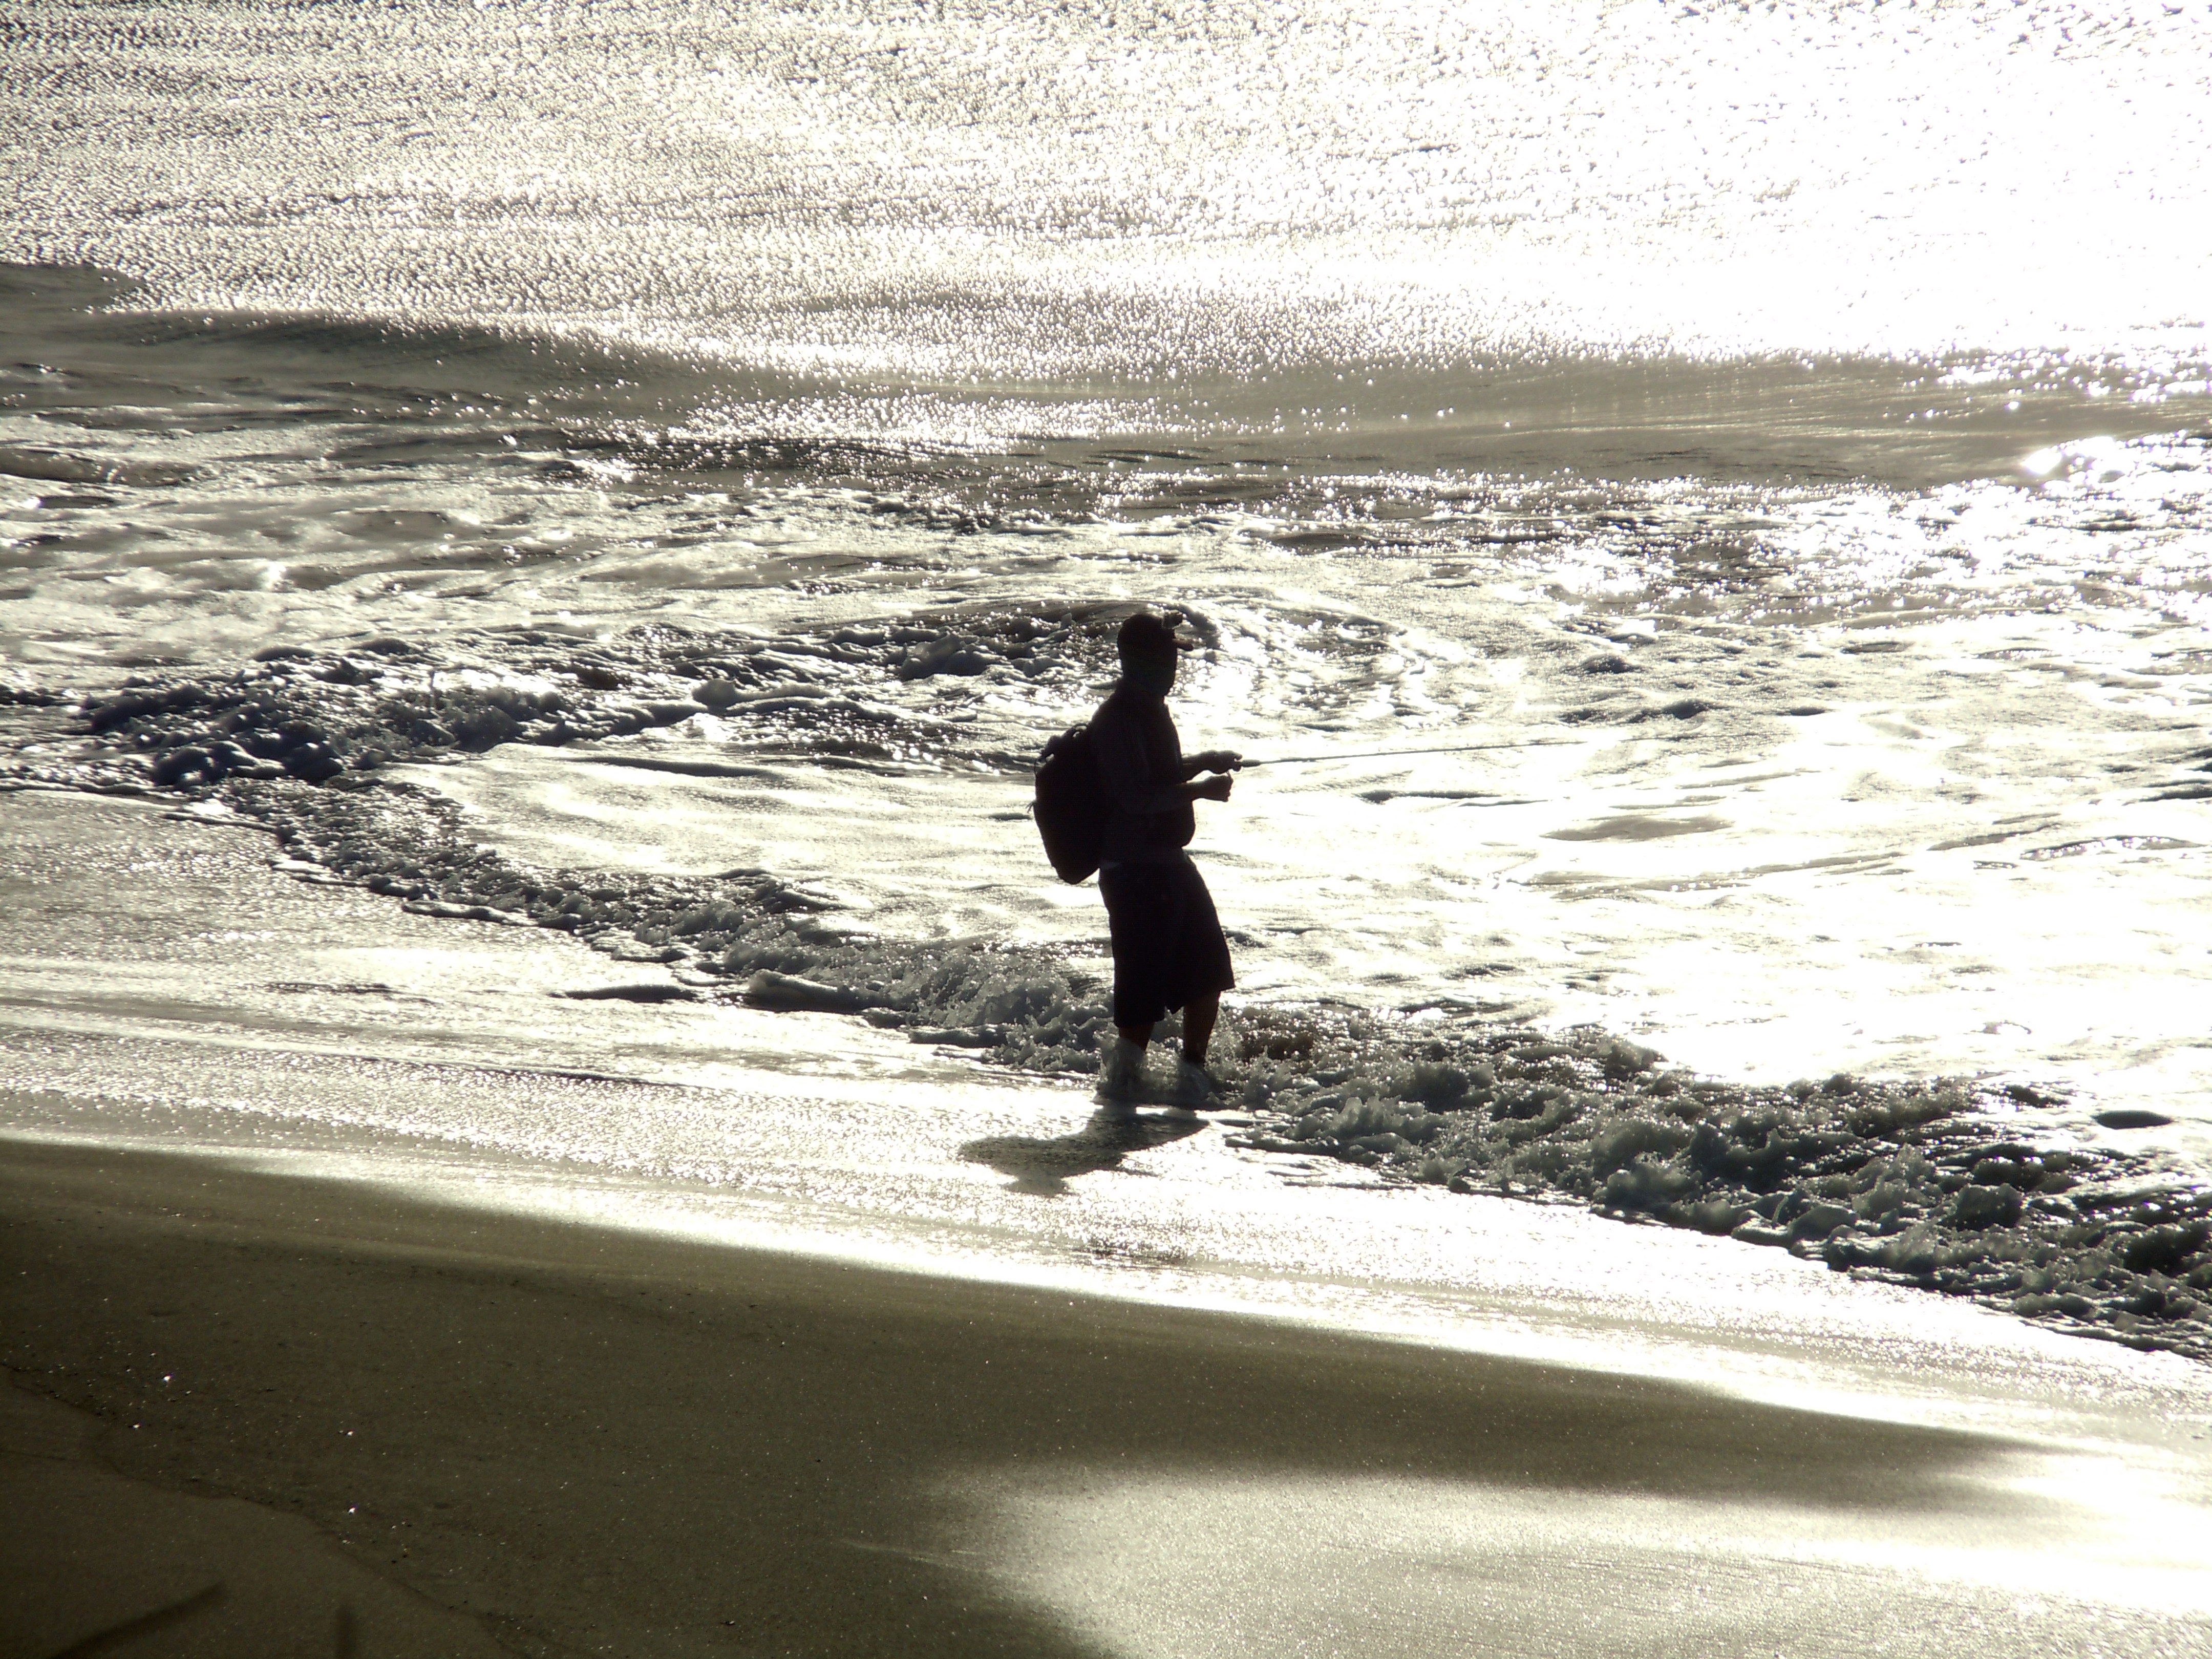
man, beach, sea, coast, water, sand, ocean, silhouette, sunset, shore, wave, surf, fisherman, waves